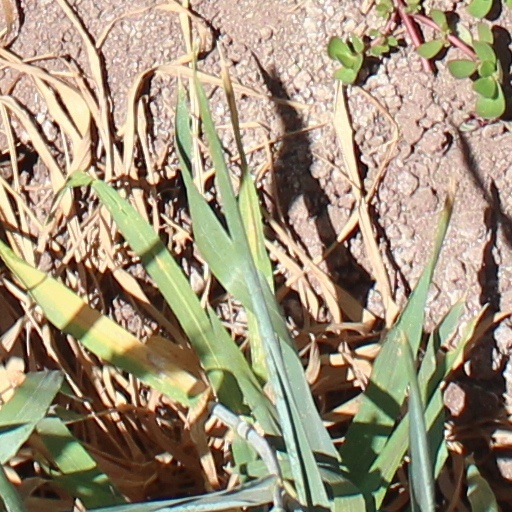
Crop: wheat